Petru Racu

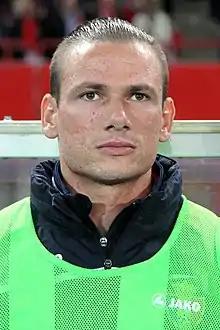
Racu with Moldova in 2015

Petru Racu (born 17 July 1987) is a Moldovan entrepreneur and former footballer. He is the founder and CEO of VEGETAL, a leading Moldavian company that produces cold pressed oils from different seeds.